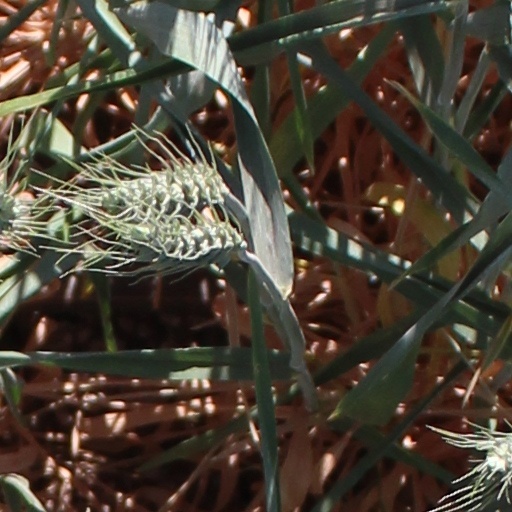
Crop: wheat